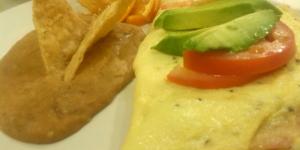
omelette de jamon y queso